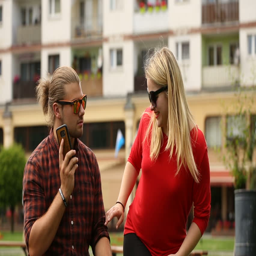
girl hitting on the boy in the park and looks satisfied